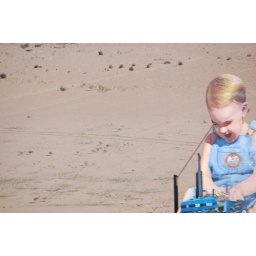
This a statue of a little boy playing with a tractor in a field west of Phoenix, AZ on I-10